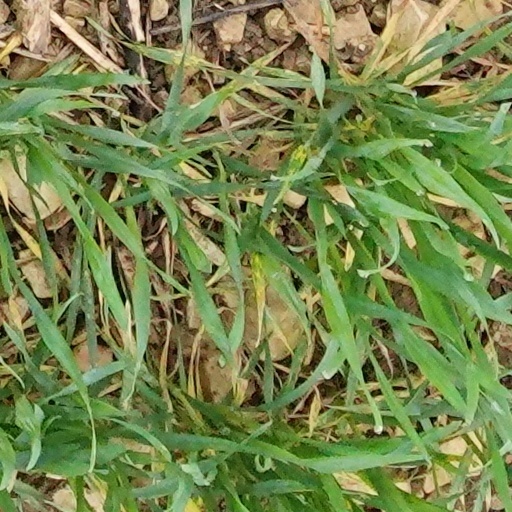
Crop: wheat